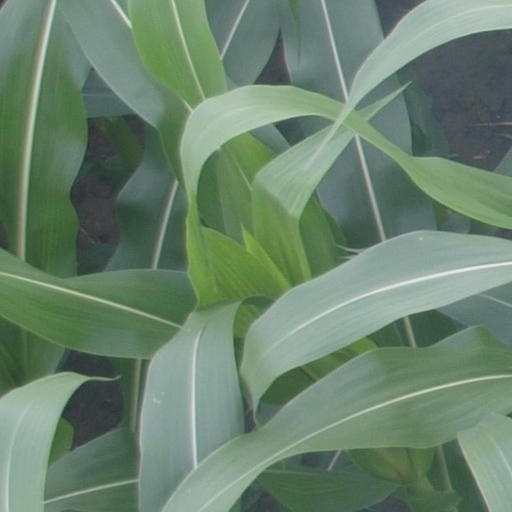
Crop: maize; corn